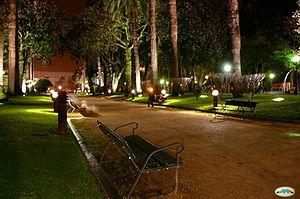
Le Parc des Palmiers, également appelé tout simplement Las Palmeras, est un parc public situé au coeur de Pontevedra en Espagne. C'est l'espace vert le plus représentatif et le plus emblématique du centre-ville avec l'Alameda de Pontevedra.